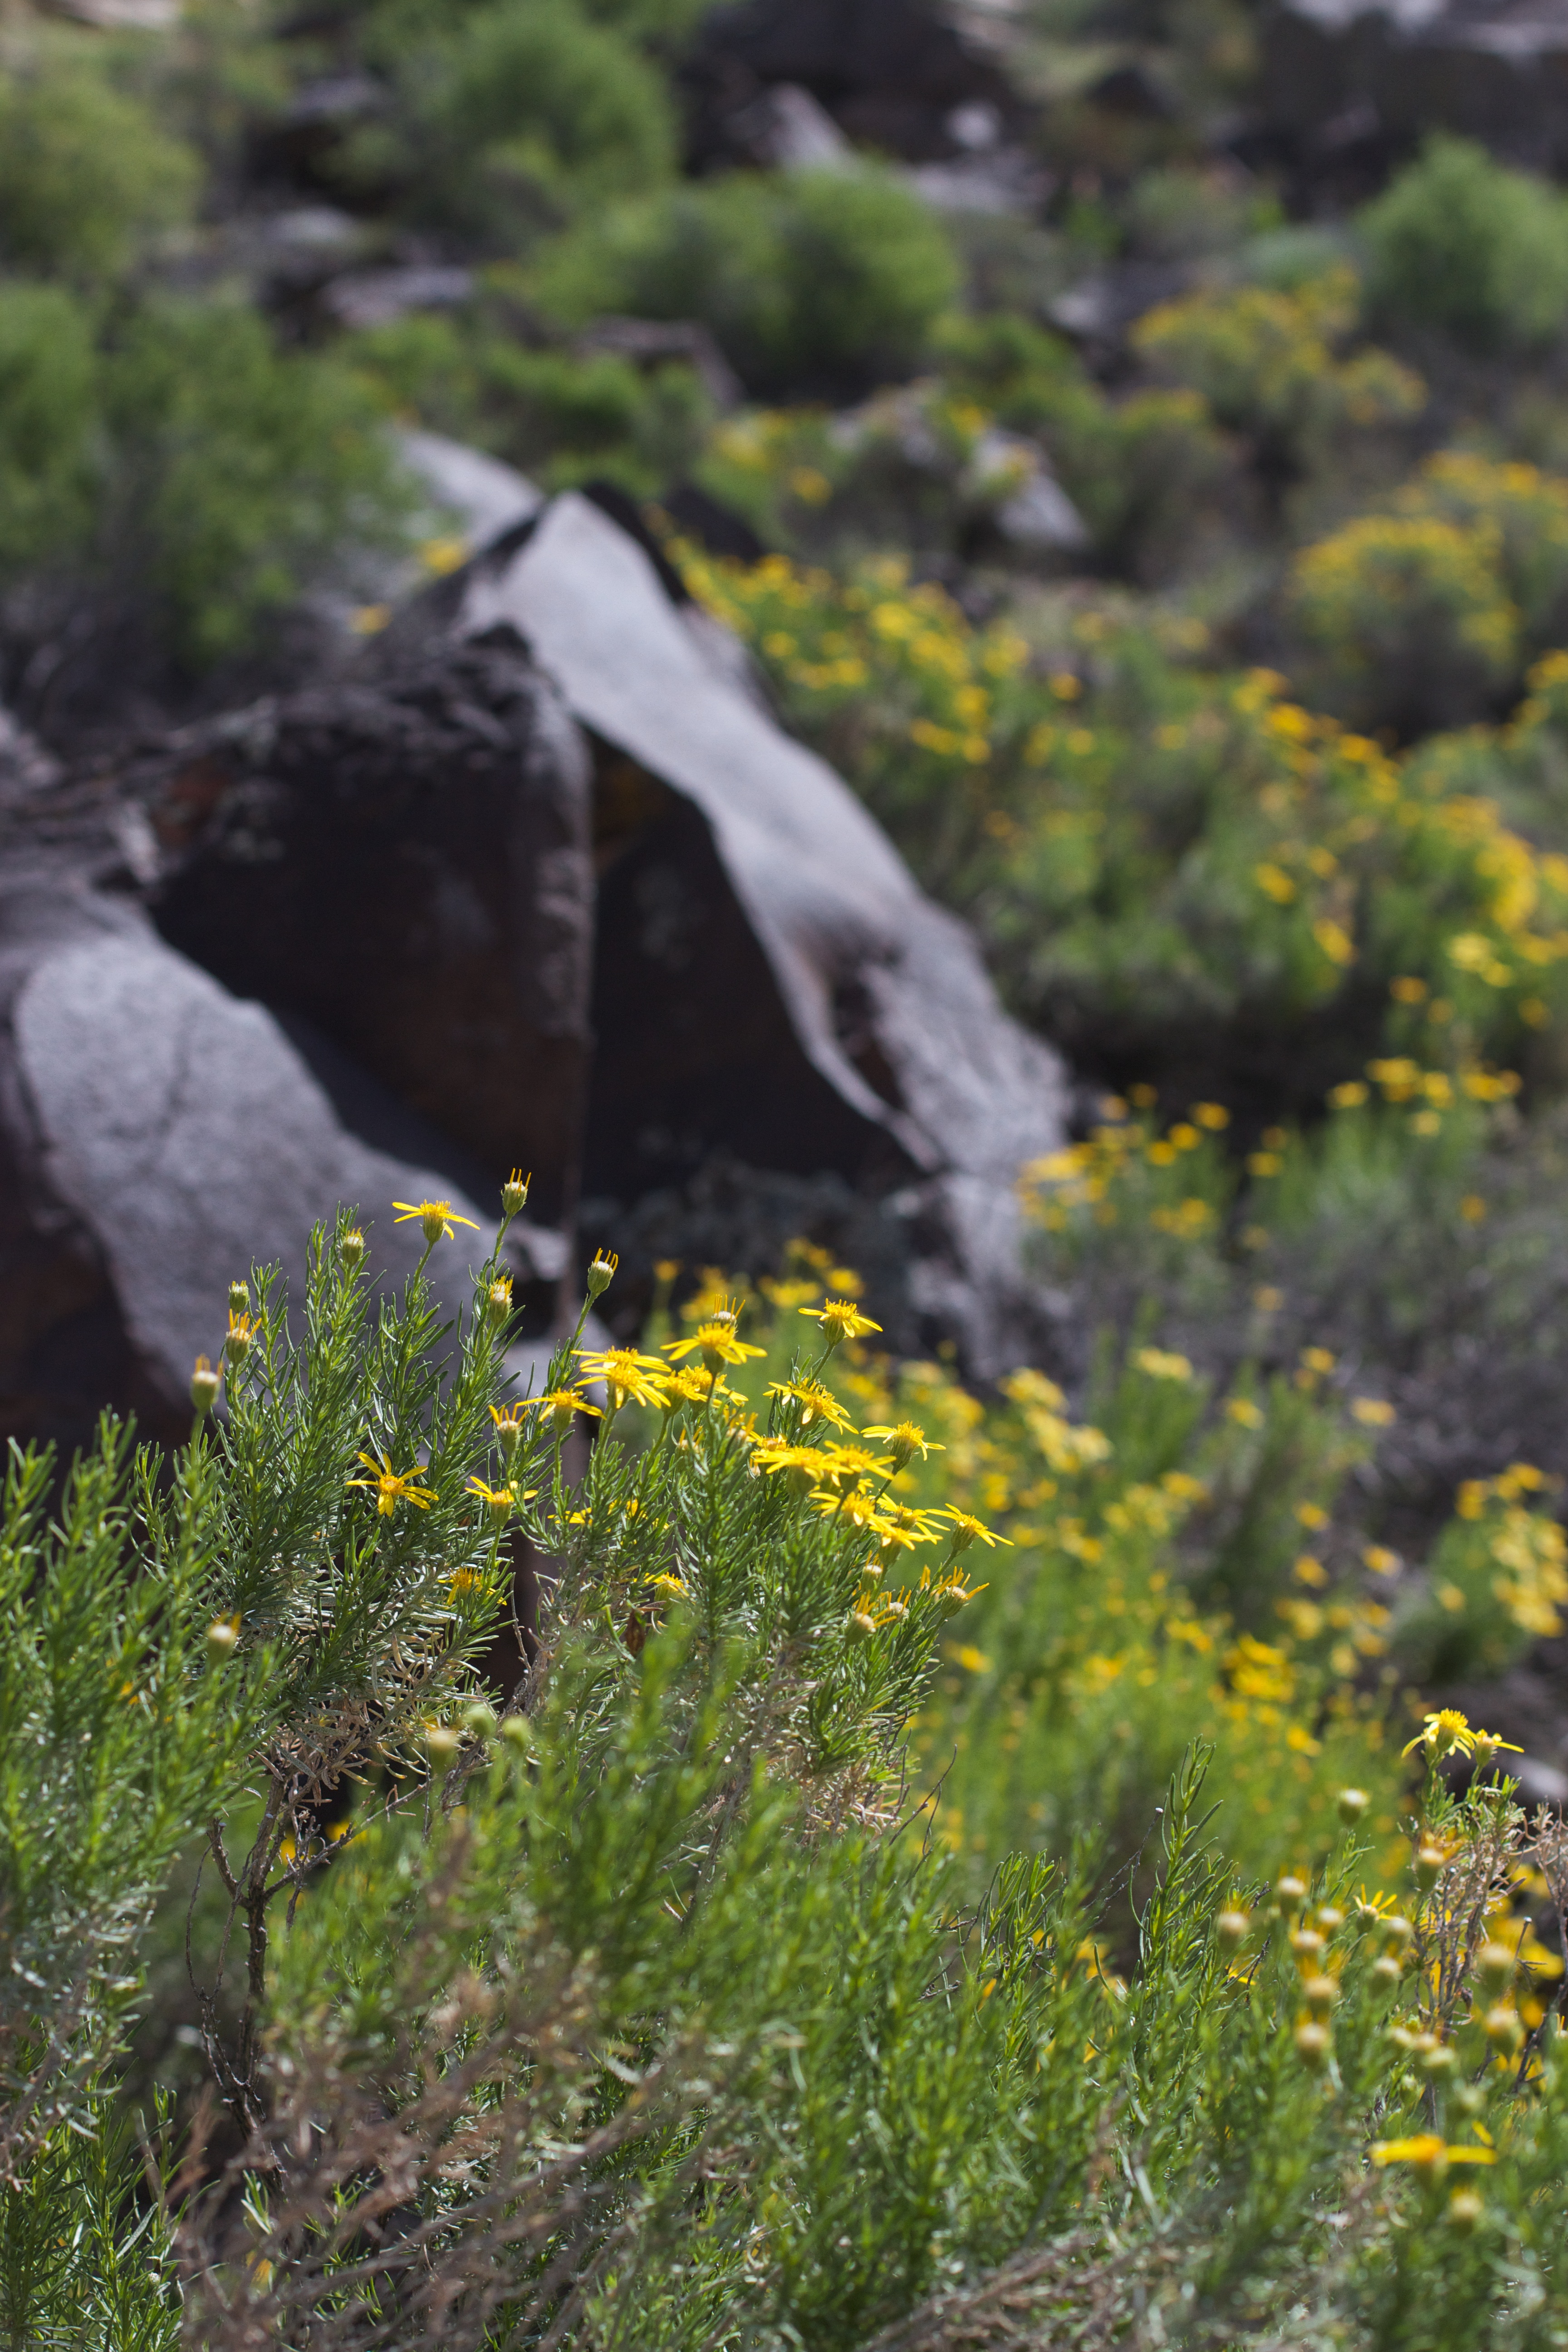
tree, nature, grass, rock, wilderness, mountain, plant, meadow, leaf, flower, wildlife, green, autumn, flora, wildflower, woodland, habitat